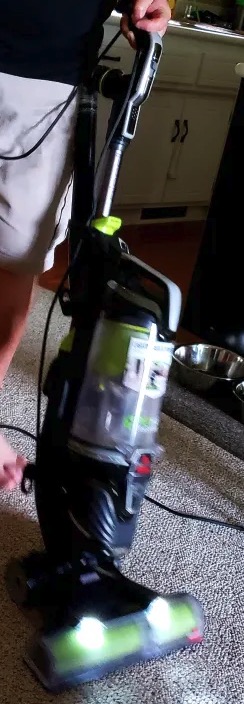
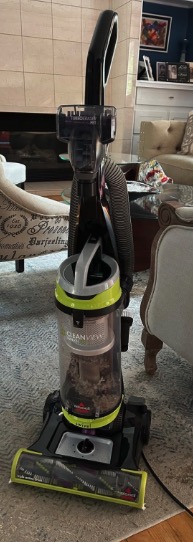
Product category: items_vacuum
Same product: no